Massey Ferguson

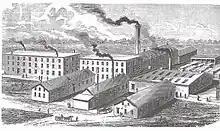
Illustration of the Massey factory in Newcastle, Ontario, circa 1879

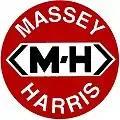
Massey-Harris logo, c. 1952

In 1847, Daniel Massey established the Newcastle Foundry and Machine Manufactory in what is now Newcastle, Ontario. The company made some of the world's first mechanical threshers, at first by assembling parts from the United States, but eventually designing and building its own equipment. Daniel Massey's son, Hart Massey, renamed the enterprise the Massey Manufacturing Co.